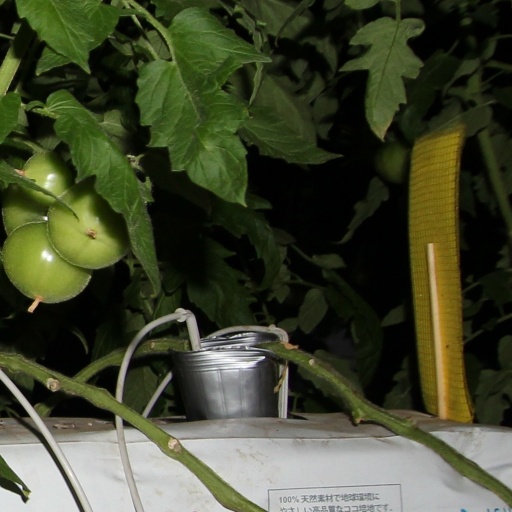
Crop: tomato